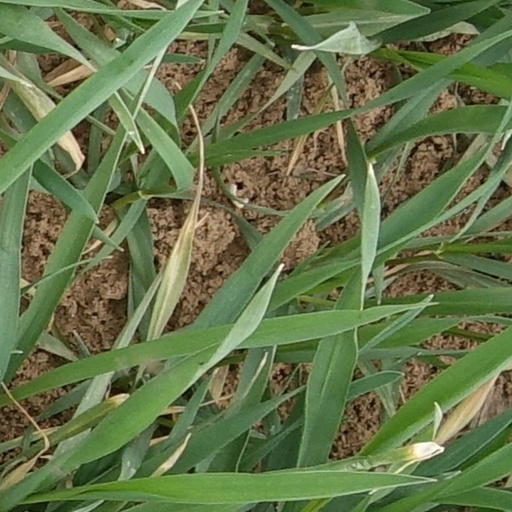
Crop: wheat